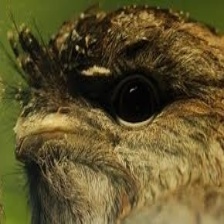
Species: TAWNY FROGMOUTH
Scientific name: PODARGUS STRIGOIDES